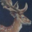
Label: deer